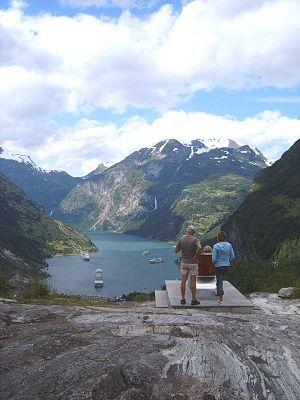
Varangerfjord